Mérida (state)

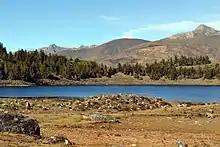
Mucubaji Lagoon, Mérida

The State of Merida has a great amount of natural tourist attractions, which has characterized it as a tourist power of Venezuela. Its immense geographic diversity due to its transition between the Andes Region and the South Region of the Lake of Maracaibo gives it different climates and varied temperatures, propitious for each of the vacation tastes offering Mountain and Beach places in the same state.